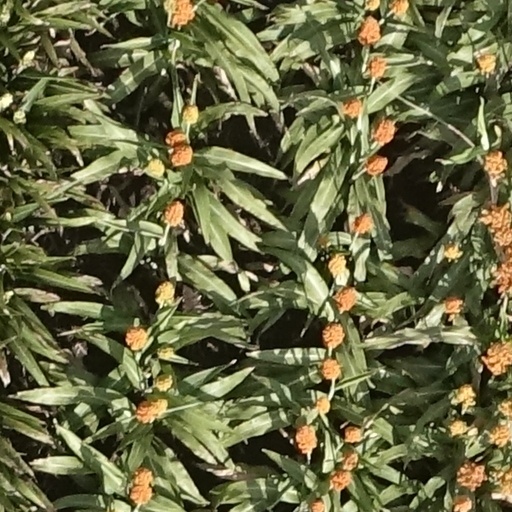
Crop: sorghum